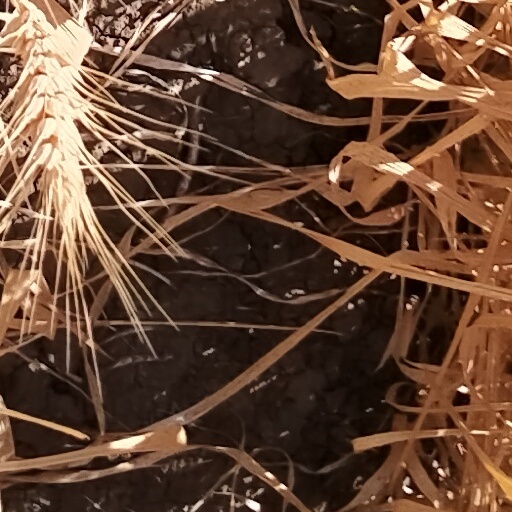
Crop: wheat